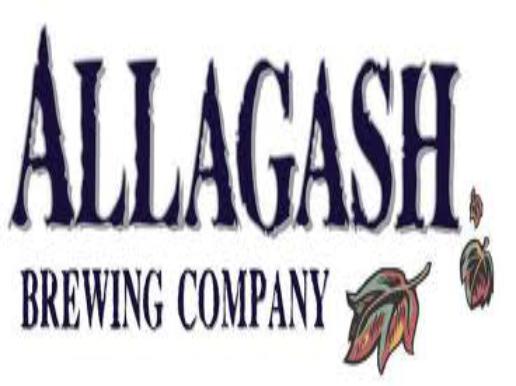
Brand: Allagash
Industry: Food